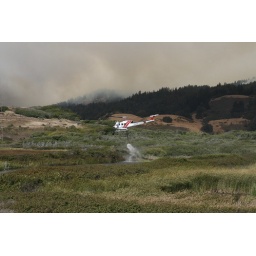
Cal-Fire Helo picks up water from a near by river